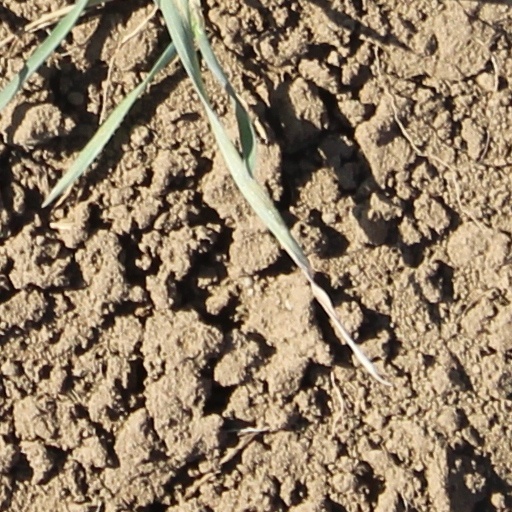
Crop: wheat